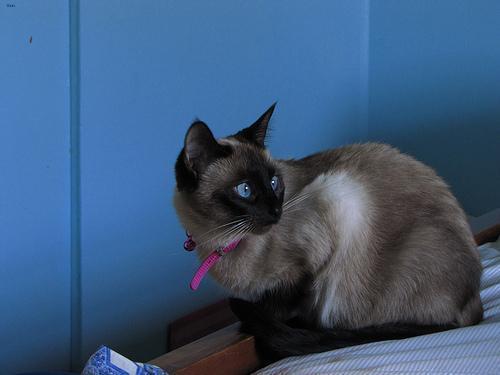
Siamese